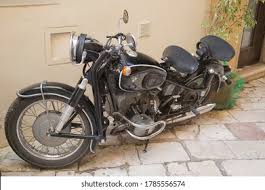
Vehicle type: Motorcycles